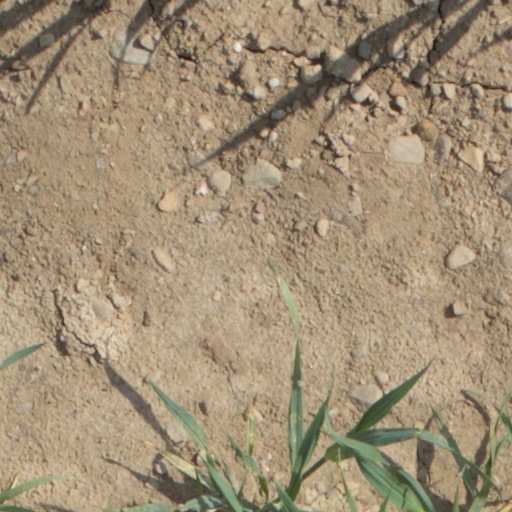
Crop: wheat